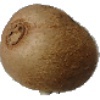
Label: Kiwi 1